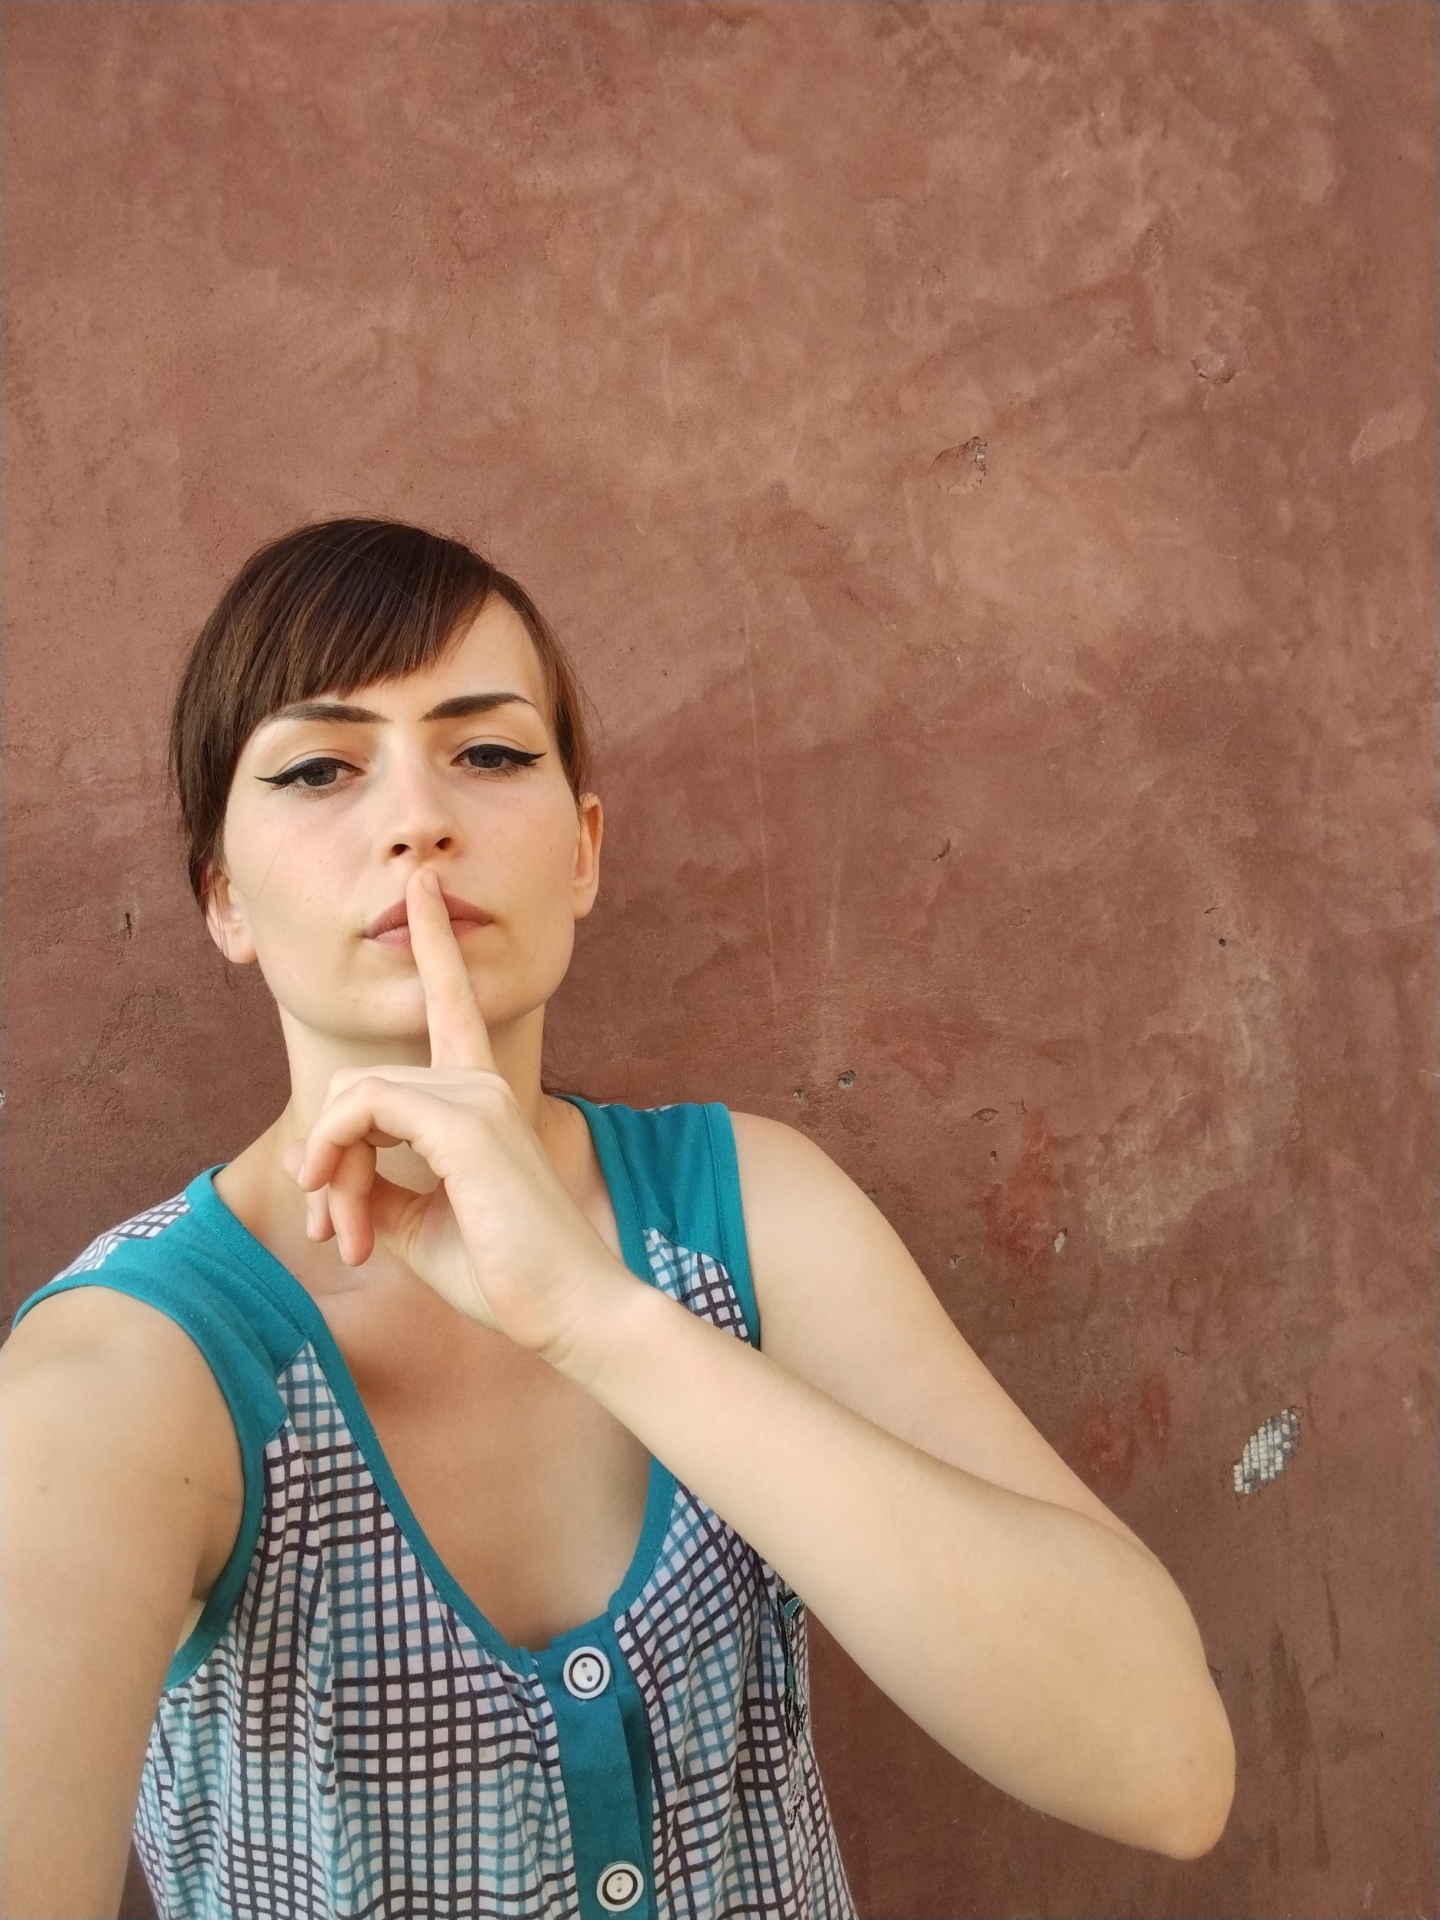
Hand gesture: mute